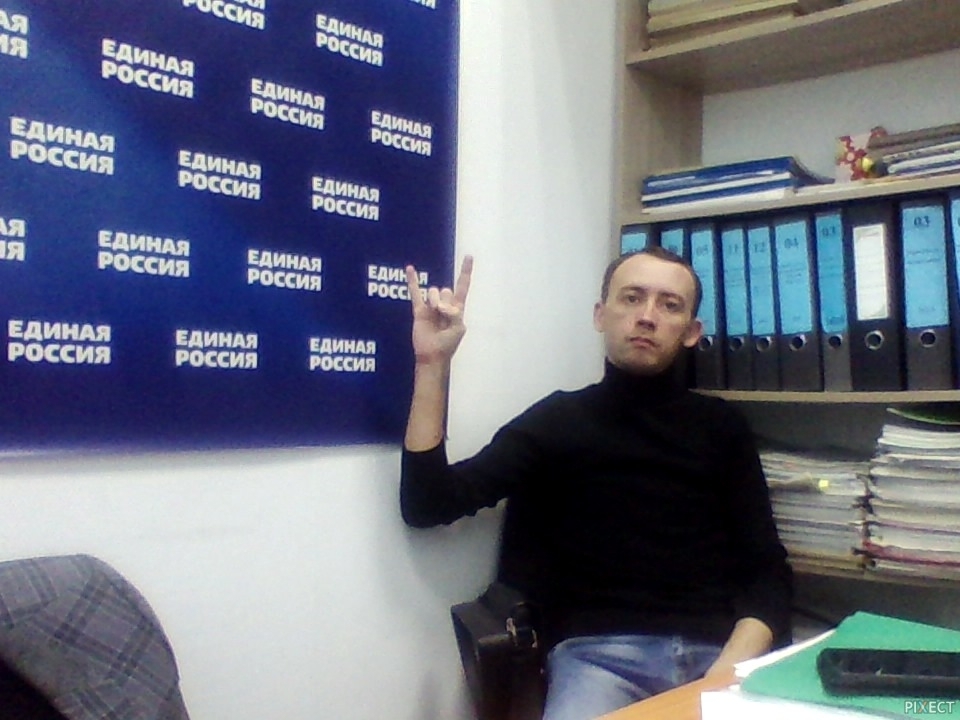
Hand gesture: rock